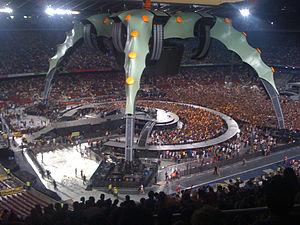
Le Camp Nou est un stade de football, situé à Barcelone dans le district des Corts, en Espagne. Le FC Barcelone en est le club résident depuis son inauguration. Avec une capacité de 99 354 places, le Camp Nou est le plus grand stade d'Europe et le douzième plus grand stade du monde. Cet édifice est classé Stade UEFA catégorie 4, ce qui lui permet de recevoir de nombreux matchs internationaux et notamment plusieurs finales de Ligue des champions, la dernière étant la finale de l'édition 1999.